Bowland Forest Gliding Club

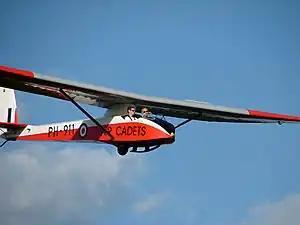
A Slingsby T.21B

By now a two-seat trainer was needed so that proper training could be undertaken, and in 1954 Slingsby T.21B BGA 711 was bought. Soaring (climbing in rising air after cable release) was a rare possibility at Blackpool, but occasional thermals did occur. particularly over the town, in summer. In the mid to late 1950s the airport became busier and falling launch wires were a serious hazard. Increasing numbers of lights, signs and equipment on poles appeared, and it was time to look for a new airfield.